Arch of Cabanes

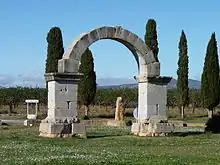

The monument is ruined – lacking most of the body above the archway. All that remains are the two pylons and the arch itself, while the entablature and spandrels have disappeared, as have the decorative elements, such as the mouldings of the fascia and the pylons. It is around 5.8 metres in height and 6.92 metres in width.